Elisabeth Hallowell Saunders

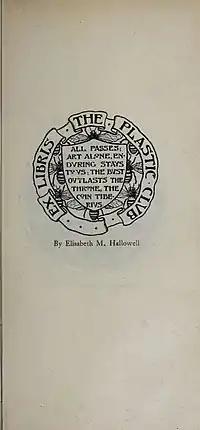
Bookplate for The Plastic Club

During this time Saunders was a member of The Plastic Club, an arts organisation for women to promote collaboration and members' works. In 1902 Saunders designed the bookplate and insignia for the club.